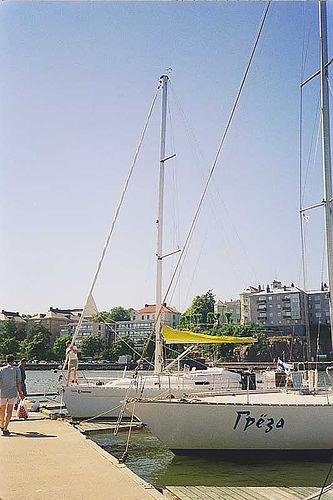
Weather: sun or clear